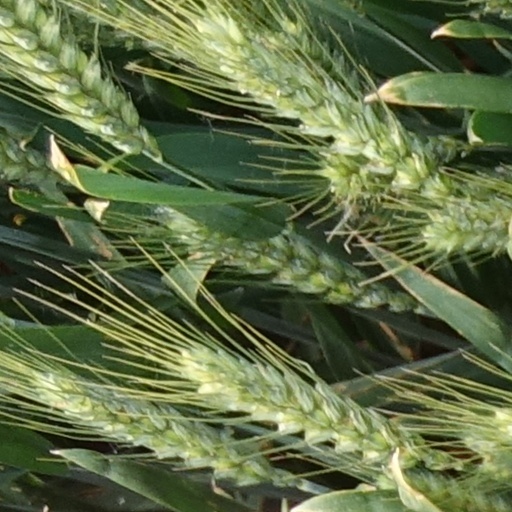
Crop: wheat